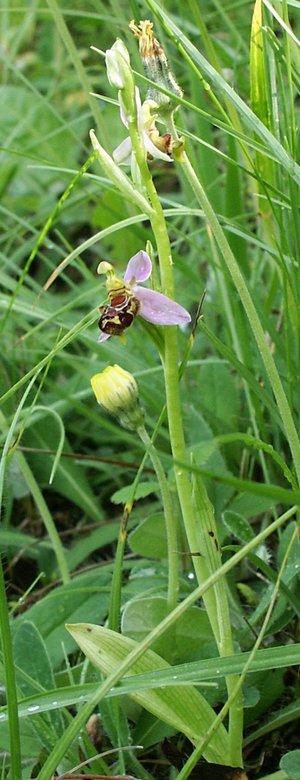
Le parc naturel régional « Périgord-Limousin », à la périphérie Nord-Ouest du Massif central, a été créé le 9 mars 1998.
L'Ophrys abeille est une orchidée terrestre européenne.